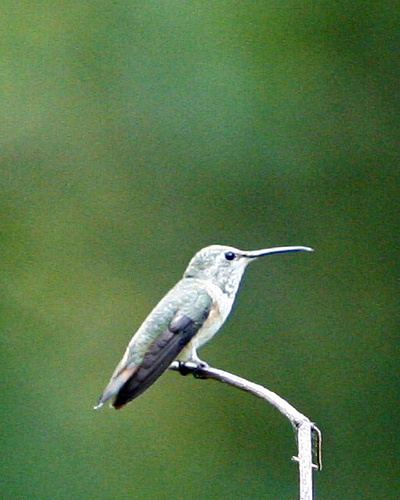
this bird has an elongated bill with a slight downturn, white eyerings and black primaries.
this small bird has white, black and green feathers with a long curved beak.
a small bird that has a bill that is quiet long compared to its body, covered in speckled grey, white and light green over its crown, face and nape.
this bird has a long, thin beak with a white belly.
this small bird has black wings, greenish body with white mixed in, a large beak, small belly, and small feet.
the little bird has a long, pointy black bill, black eyes, black/white speckled throat, white chest and sides, black and white speckled nape, black primaries and secondaries.
this bird has wings that are black and has a long billa very small white bird with dark grey wings, hints of green in the coverts, and a long flat bill.
a small bird with a long pointed slightly curved bill black wings and a white breast
this tiny bird with black wings has a long thin black bill.
Species: Rufous Hummingbird